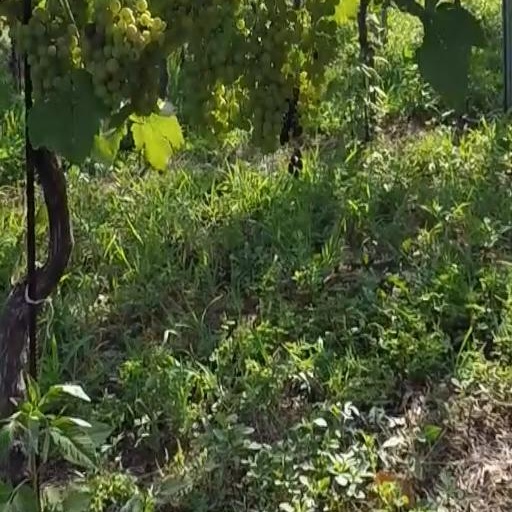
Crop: grape